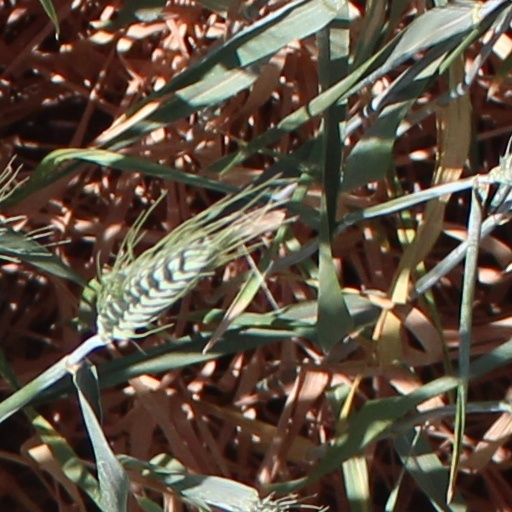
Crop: wheat